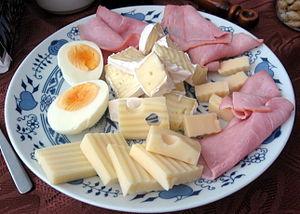
On appelle résidu une portion alimentaire n'ayant pas été digérée par l'intestin, non absorbable par l'organisme : il s'agit généralement de fibres alimentaires végétales, parfois animales. Un régime sans résidu, aussi connu sous les appelations de régime sans fibre et de diète hypo-résiduelle, est un régime alimentaire prescrit dans le cadre de la préparation avant une endoscopie ou une coloscopie, ainsi que dans le traitement des poussées de certaines maladies intestinales. Il est conçu pour réduire la fréquence et le volume des selles, pour réguler le transit intestinal afin de réduire les risques d'irritation de la muqueuse du colon ou des intestins. Il s'agit d’un régime déséquilibré induisant des carences alimentaires, ne devant être suivi que pour une courte période et sur prescription médicale.